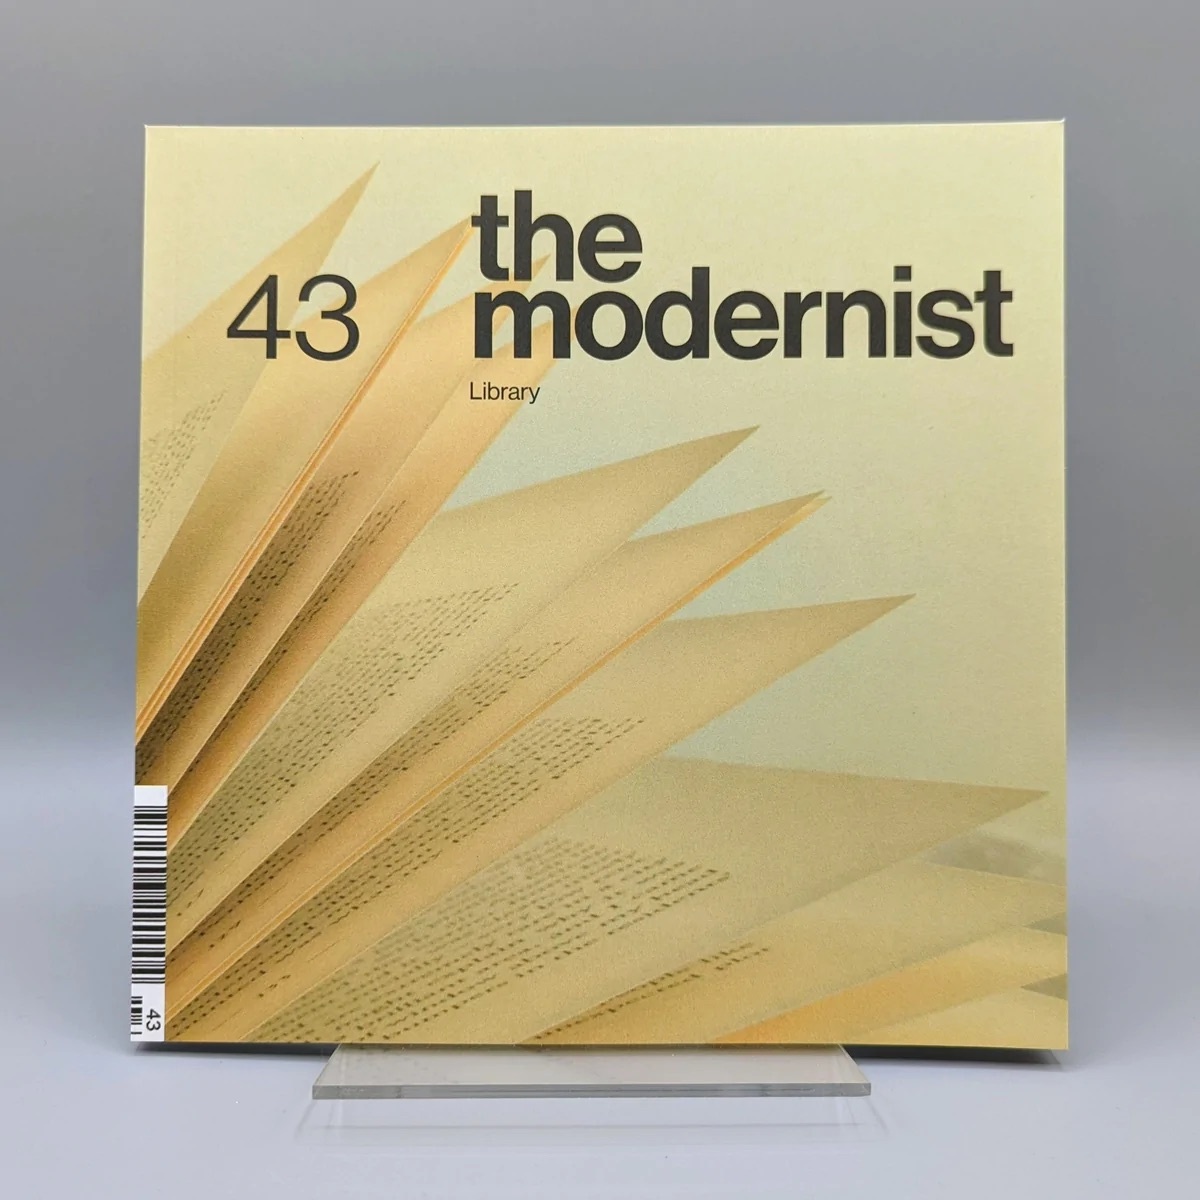
the modernist magazine issue #43 LIBRARY
library When you think of a library what do you think of? Is it a building? Is it a collection of books or records or archive material? Or is it more than that? A library is so much more than a building, and the whole is often much greater than the sum of its contents. Libraries are portals, places to unlock your imagination or to increase your understanding of the world we live in. They are places for relaxation and pleasure; places to inspire us. They also offer sanctuary to those seeking a safe physical and intellectual space. It is no wonder that all right-minded humans value libraries; we should take them for granted at our peril. There is perhaps no greater cultural crime than the closing of a library. In this issue we take a tour around the world, from Michael Eastwood’s abstract appreciation of the recently- demolished Droylsden library in Greater Manchester, to photographer Gunner Gu’s images of the modernist libraries of Taiwan. We look at a couple of London libraries (one huge, one small), and we travel to Crosby, Merseyside and Chicago, Illinois . Julian House takes us on a sonic journey into Library Music and Sound Effect records, and Peter Wyeth gets lost in a Dutch shelving system. It is worth noting that Ellie Micklewright’s article on The Vernadsky National Library of Ukraine was commissioned before the current conflict began. It goes without saying we send our support to Ellie’s family in Kyiv, and to the Ukranian people. Come with us and let’s wander through the stacks, find a kick stool and pull a world of wonder off the shelves with our LIBRARY issue. 72 pages b&w and colour 200mm x 200mm Perfect bound the modernist magazine " the modernist offers unique perspectives on 20th-century architecture and design. With its pages full of bus stops, B-roads and concrete — you won’t find any swaying fields of wheat here. But don’t be fooled by all the municipal mundanity; warm and endearingly nerdy, this is an unconventional but nonetheless idyllic picture of Britain. In these strange times, there is solace to be found in the quiet fanaticism of this magazine." (Stack Magazines)
Brand: Centrala Cafe & Shop
Category: Media > Magazines & Newspapers